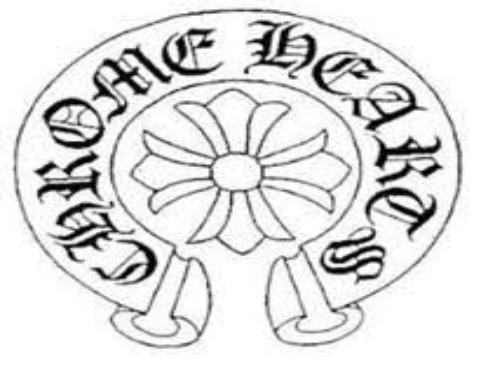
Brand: Chrome Hearts
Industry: Clothes